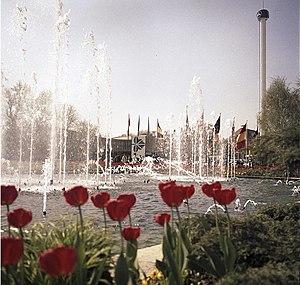
Karlsruhe, en français Carlsruhe, est une ville d'Allemagne, située dans le Land de Bade-Wurtemberg. Elle est le siège du Tribunal constitutionnel fédéral et de la Cour fédérale de justice. Au 31 décembre 2015, la ville comptait 307 755 habitants, ce qui en fait la deuxième ville du Bade-Wurtemberg après Stuttgart et avant Mannheim.